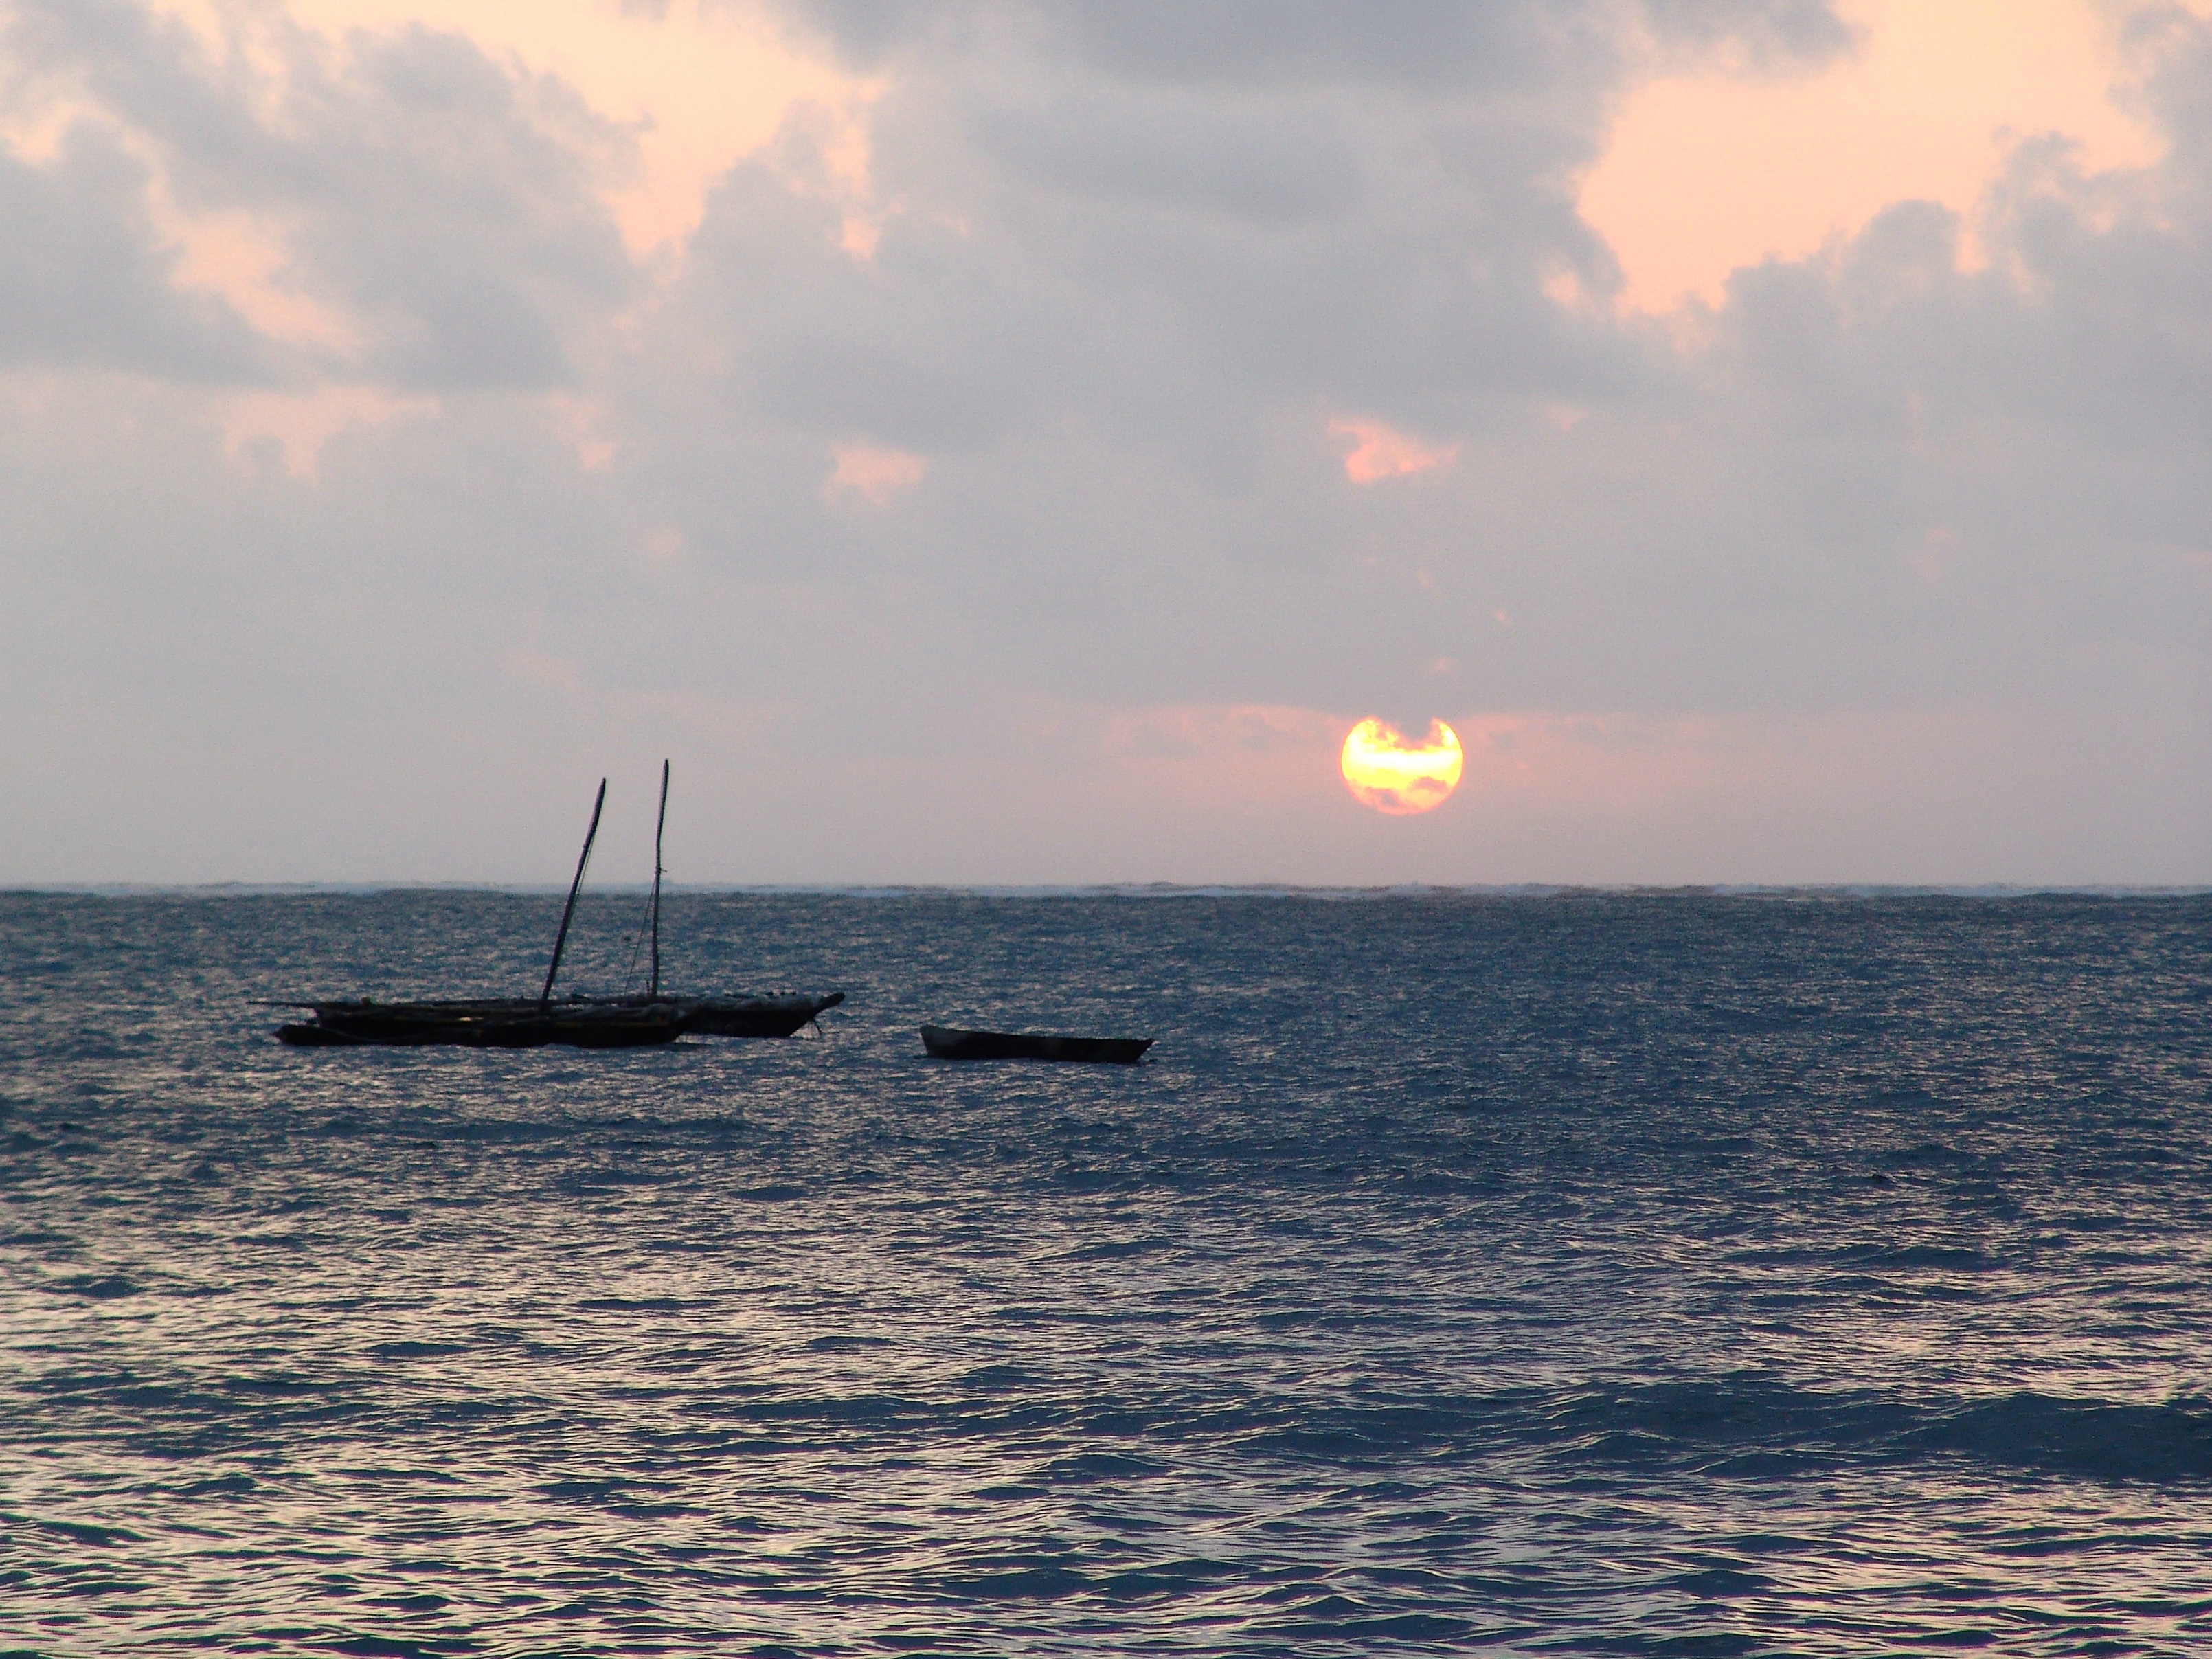
sea, coast, ocean, horizon, cloud, sun, sunrise, sunset, boat, shore, wave, dusk, boot, evening, vehicle, sailing, bay, sailboat, abendstimmung, afterglow, evening sky